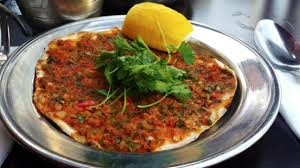
Yemek: lahmacun